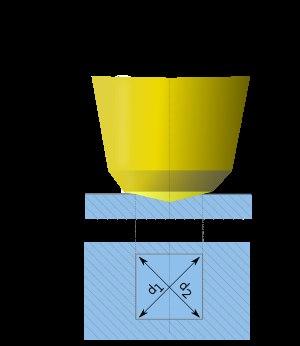
La mesure de dureté Vickers se fait avec un indenteur en forme de pyramide normalisée en diamant de base carrée et d'angle au sommet entre faces égal à 136° sur lequel on applique une force. L'empreinte que laisse le pénétrateur peut être utilisée pour calculer la dureté du matériau. La force et la durée de l'appui sont normalisées. Cette mesure est très utilisée en laboratoire pour sa précision, un peu moins dans les milieux de production où l'on préférera soit des méthodes plus rapides comme la Dureté Rockwell soit qui ne demande pas autant de soin dans la préparation de l'échantillon comme la dureté Brinell.
Un matériau est qualifié de superdur, ou d'ultradur, quand sa dureté Vickers dépasse 40 gigapascals. Ce sont des solides très peu compressibles, à forte densité électronique et présentant des liaisons chimiques fortement covalentes. En raison de leurs propriétés uniques, ces matériaux sont d'un grand intérêt pour beaucoup d'applications industrielles, dont les abrasifs, les outils de découpe et de polissage, ou les revêtements de protection.
La dureté d'un matériau définit la résistance qu'oppose une surface de l'échantillon à la pénétration d'un poinçon, par exemple une bille en acier trempé ou une pyramide en diamant. S'il y résiste bien, il est dit dur, sinon il est dit mou. La dureté se mesure sur différentes échelles selon le type de matériau considéré.